RADA Studios

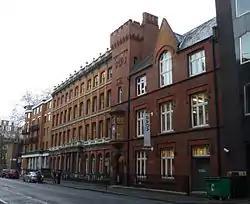
RADA Studios

RADA Studios (formerly The Drill Hall) is a theatrical venue in Chenies Street in Bloomsbury, just to the east of Tottenham Court Road in the West End of London. Owned by the Royal Academy of Dramatic Art (RADA), the building contains rehearsal rooms, meeting rooms, and the 200-seat Studio Theatre.